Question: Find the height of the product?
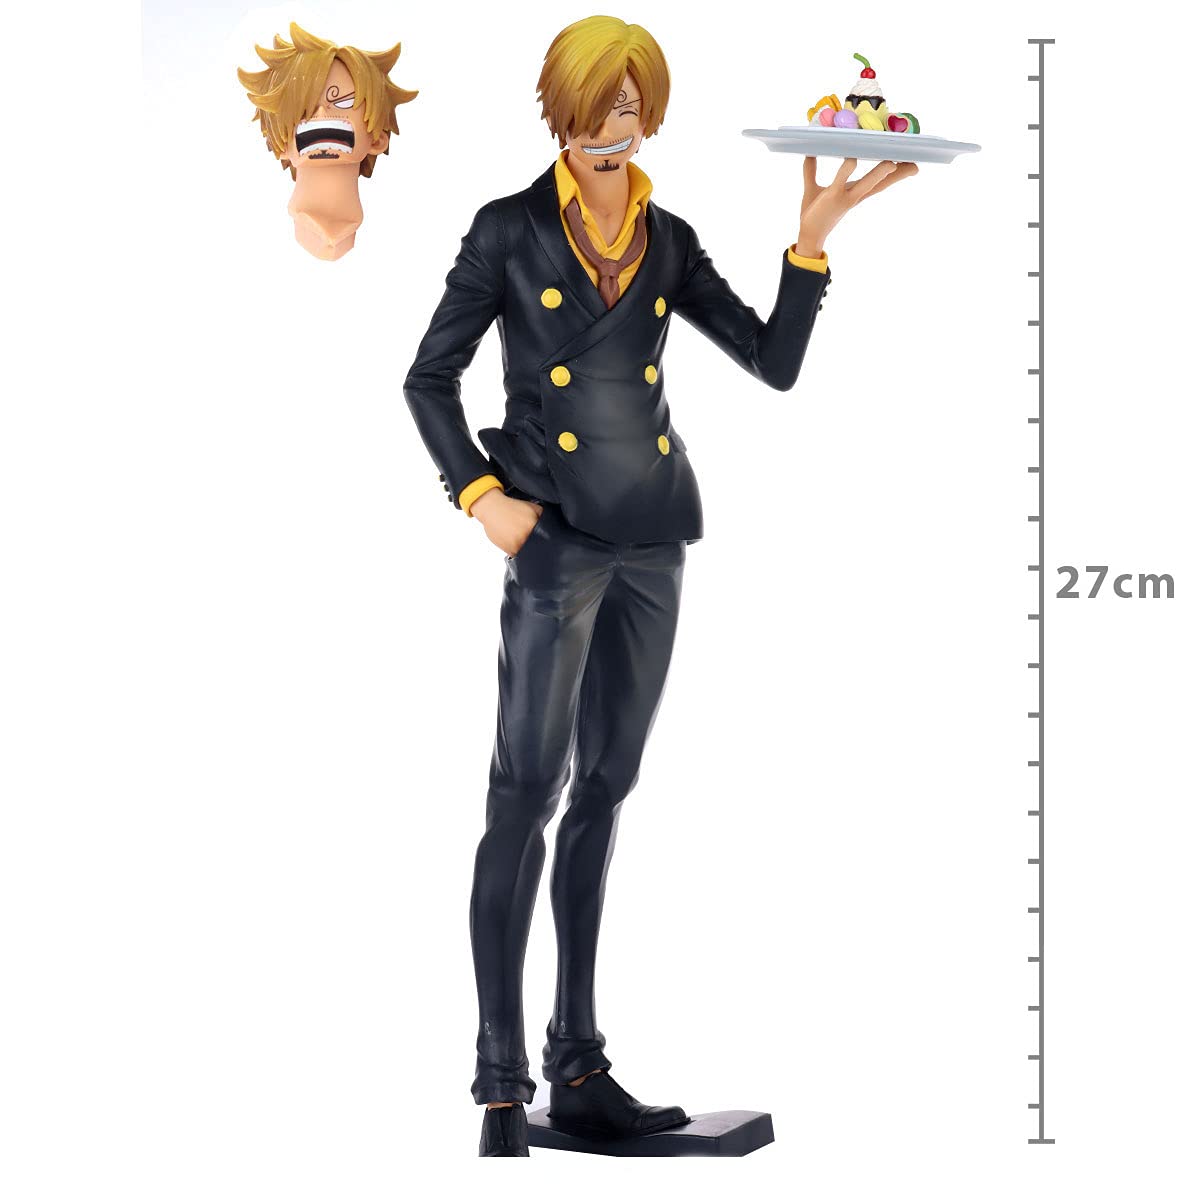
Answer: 27.0 centimetre